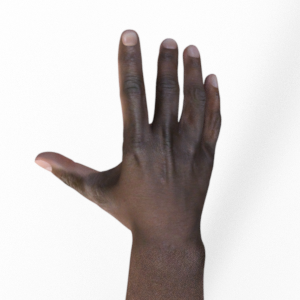
Label: paper